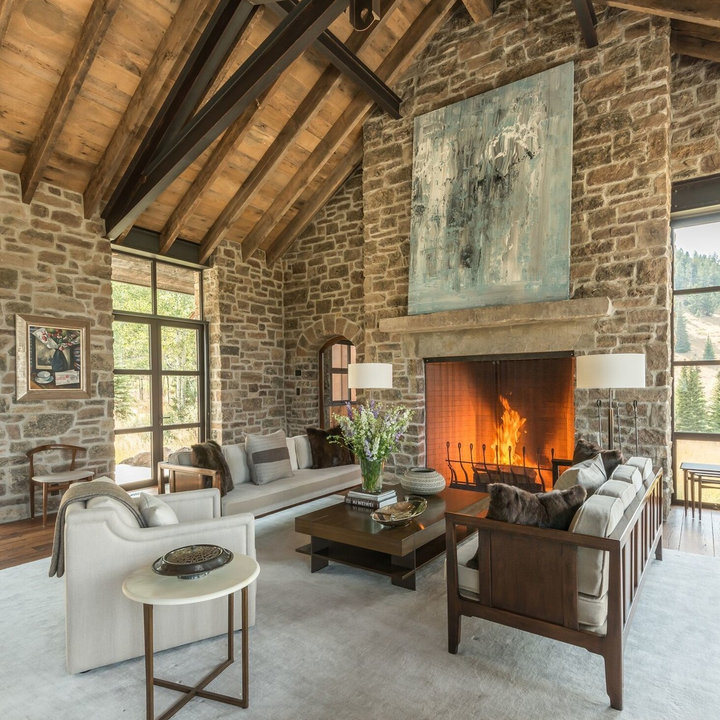
Style: Rustic